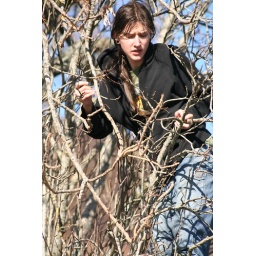
monkey bro in a tree